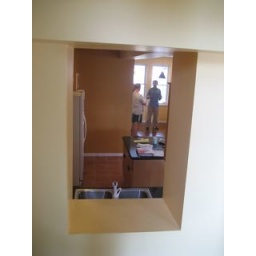
view from the stairs into the kitchen. we've talked about painting the far wall in the kitchen with chalkboard paint.